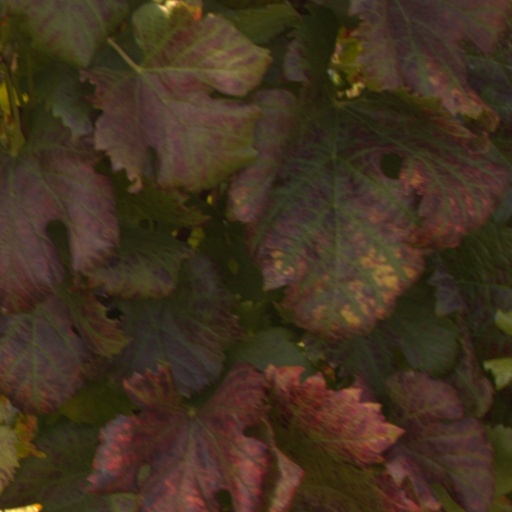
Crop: grape